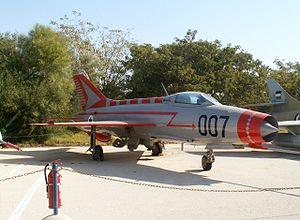
L’opération Diamond était une opération conduite par le Mossad. Son objectif était l'acquisition d’un Mikoyan-Gourevitch MiG-21 de construction soviétique, avion de combat soviétique le plus avancé à l'époque. L'opération commença à la mi-1963 et se termina le 16 août 1966, quand un MiG-21 de la force aérienne irakienne, piloté par le transfuge irakien Mounir Redfa, atterrit sur une base aérienne en Israël. Israël et les États-Unis purent étudier la conception de l'avion.
L'histoire militaire de l'Union soviétique a commencé avec la révolution d'Octobre de 1917 qui a porté les bolcheviques au pouvoir. Le nouveau gouvernement de la RSFS de Russie a créé l'Armée rouge des ouvriers et paysans, sous le contrôle très étroit du Parti communiste, pour défendre la révolution au cours de la guerre civile russe, se terminant par la proclamation de l'URSS en décembre 1922.